First Battle of Adobe Walls

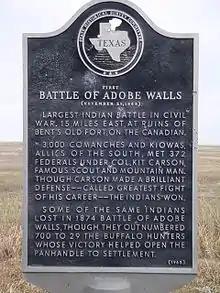
Historical Marker for First Battle of Adobe Walls.

On November 10, 1864, Carson started from Fort Bascom with 260 cavalry, 75 infantry and 72 Ute and Jicarilla Apache scouts that he had recruited from Lucien Maxwell's ranch near Cimarron, New Mexico. On November 12 Carson's force, accompanied by two mountain howitzers under the command of Lieutenant George H. Pettis, 27 wagons, an ambulance and with 45 days rations, proceeded down the Canadian River into the Texas Panhandle. Carson had decided to march first to Adobe Walls, which he was familiar with from his employment there by Bent more than 20 years earlier. Carson, long familiar with the Utes and Jicarillas, had confidence in his Indian scouts. They covered his flanks and each morning two of them rode far ahead of the slow-moving column to search for Comanche and Kiowa encampments.